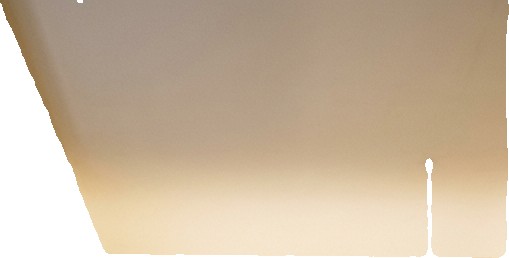
Surface category: ceiling